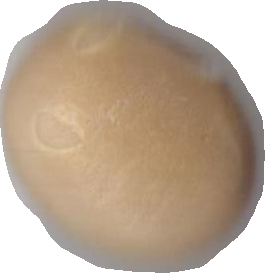
Variety: Dega